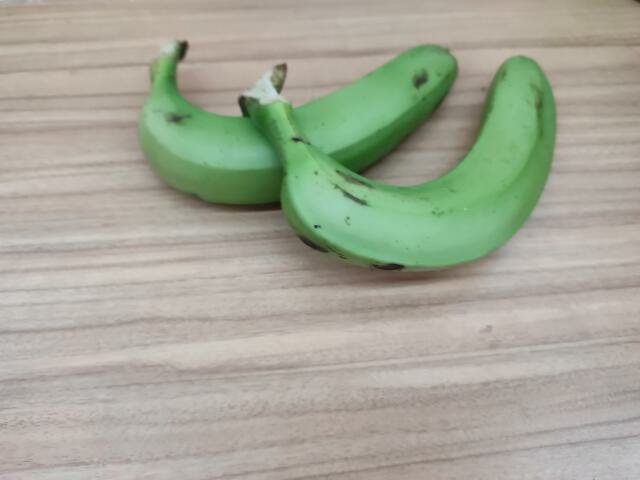
Label: Raw_Banana